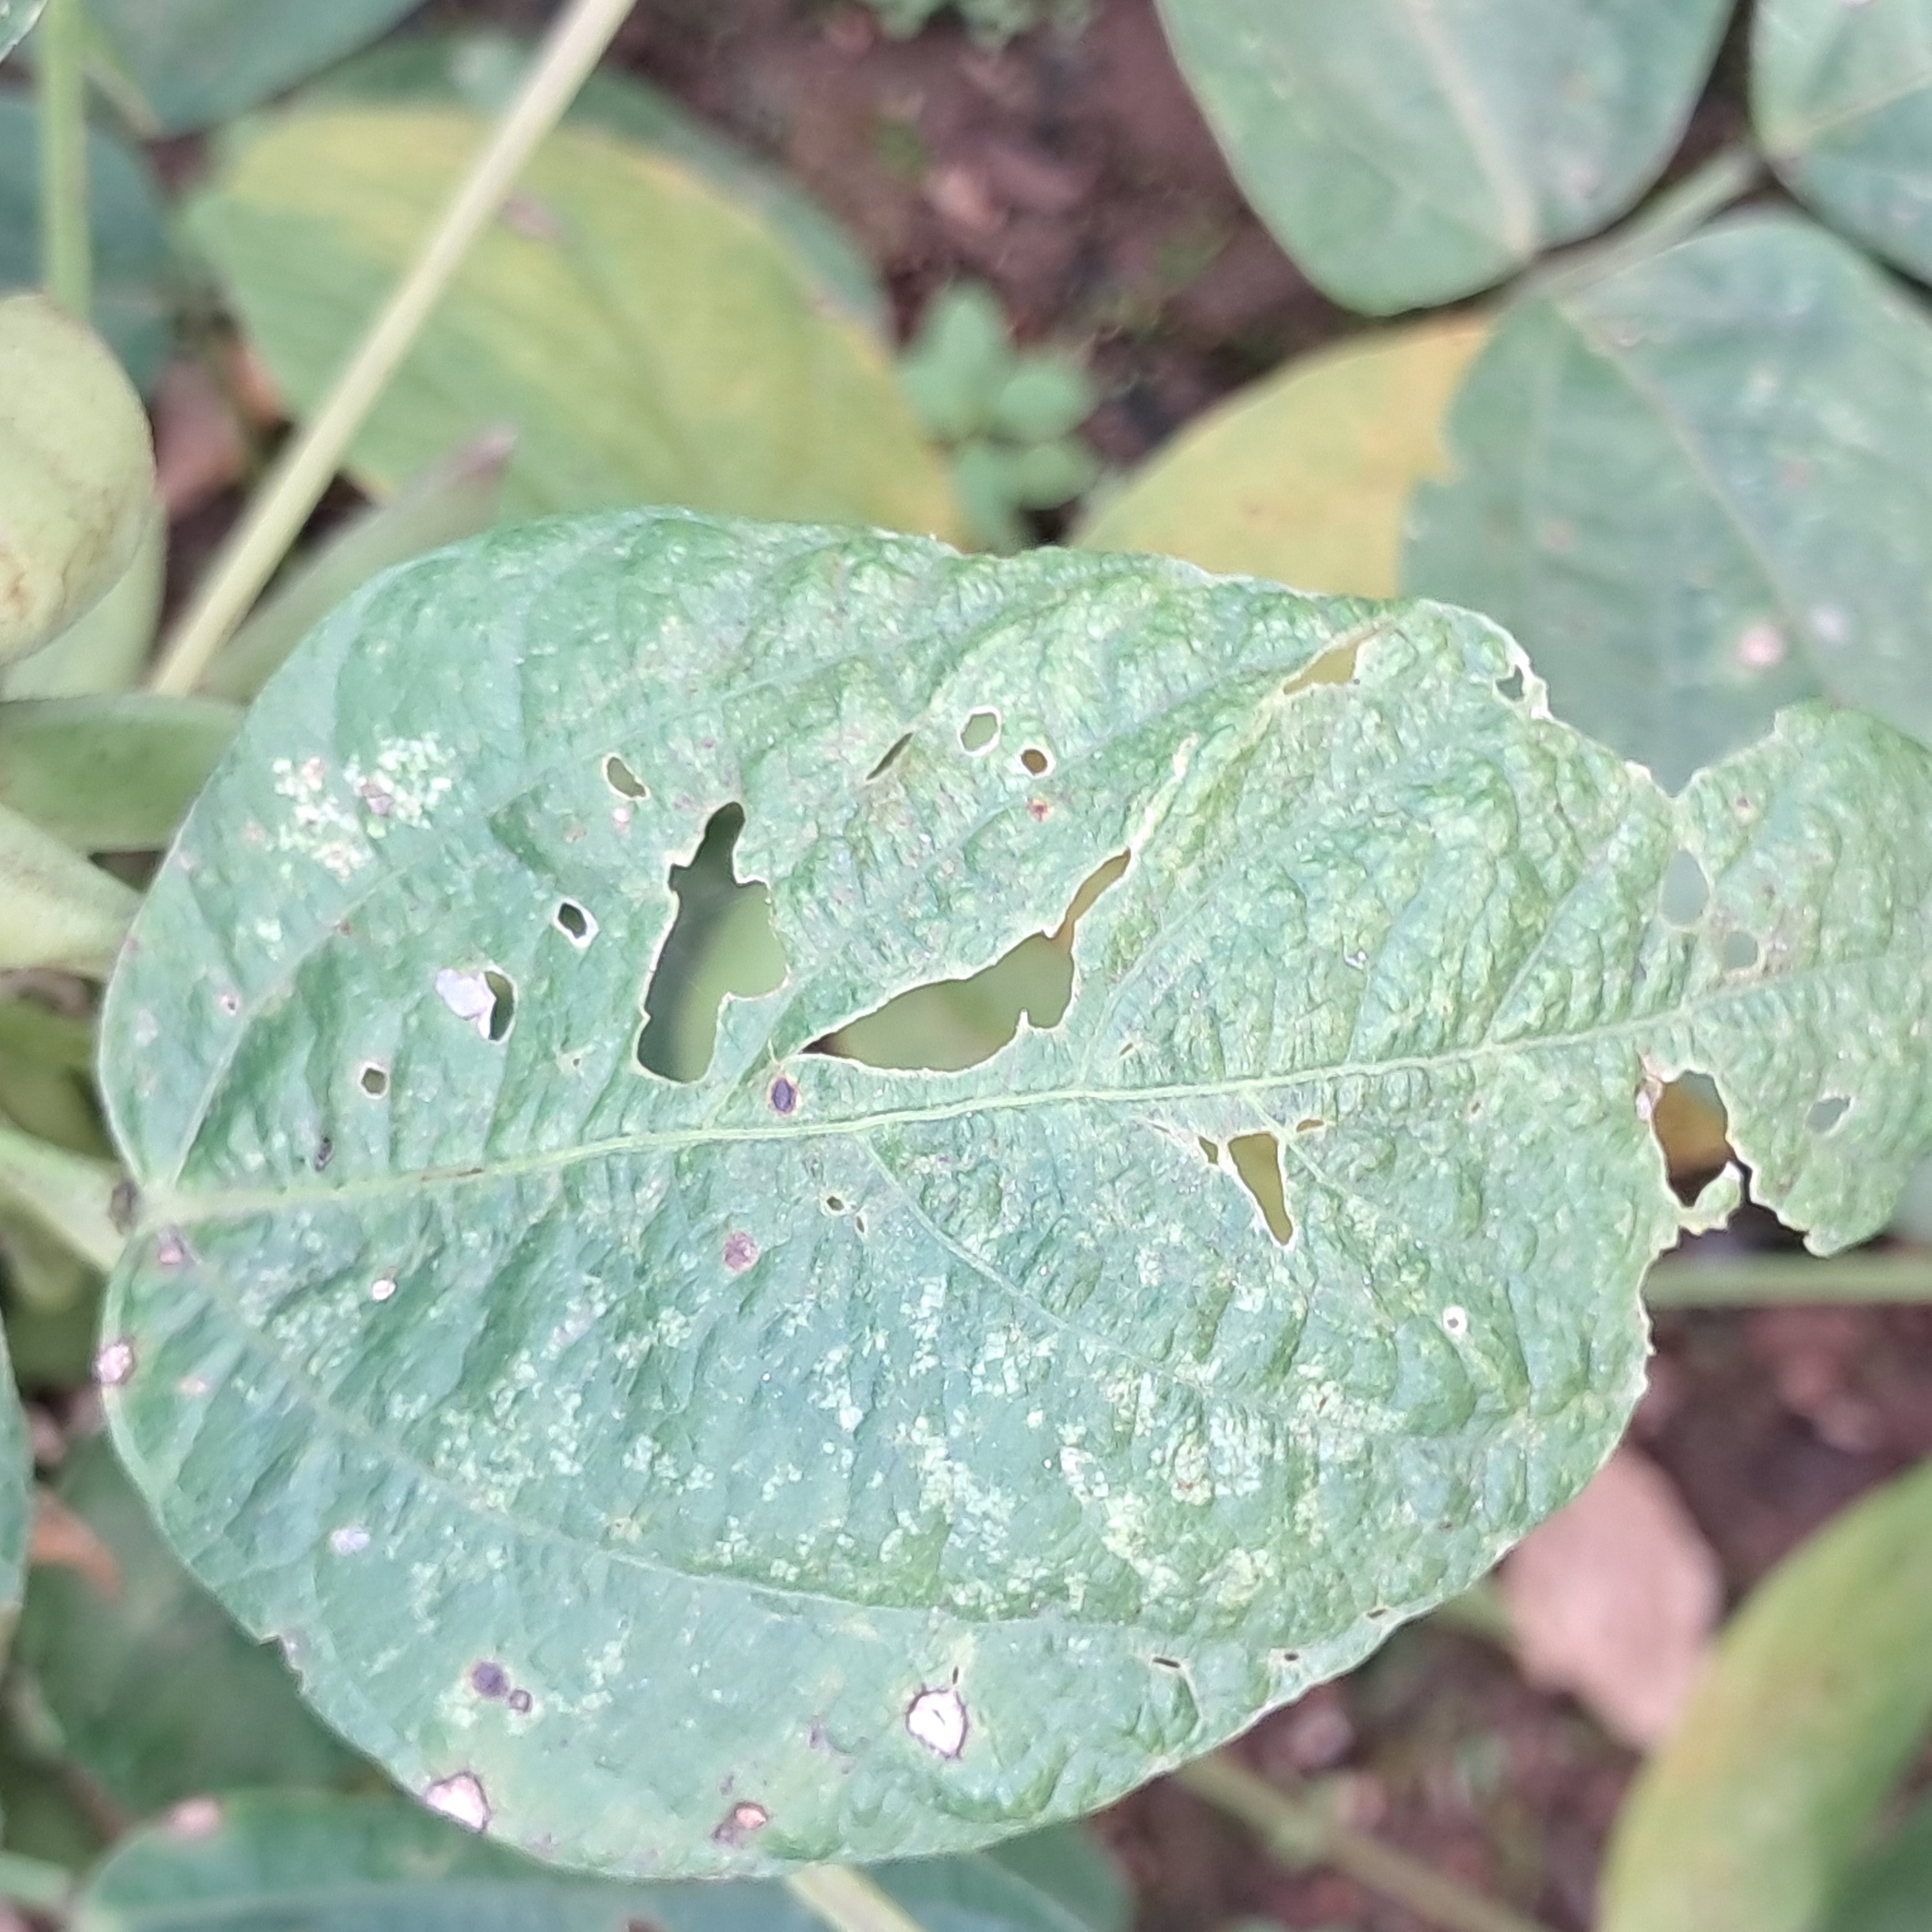
Label: Mosaic